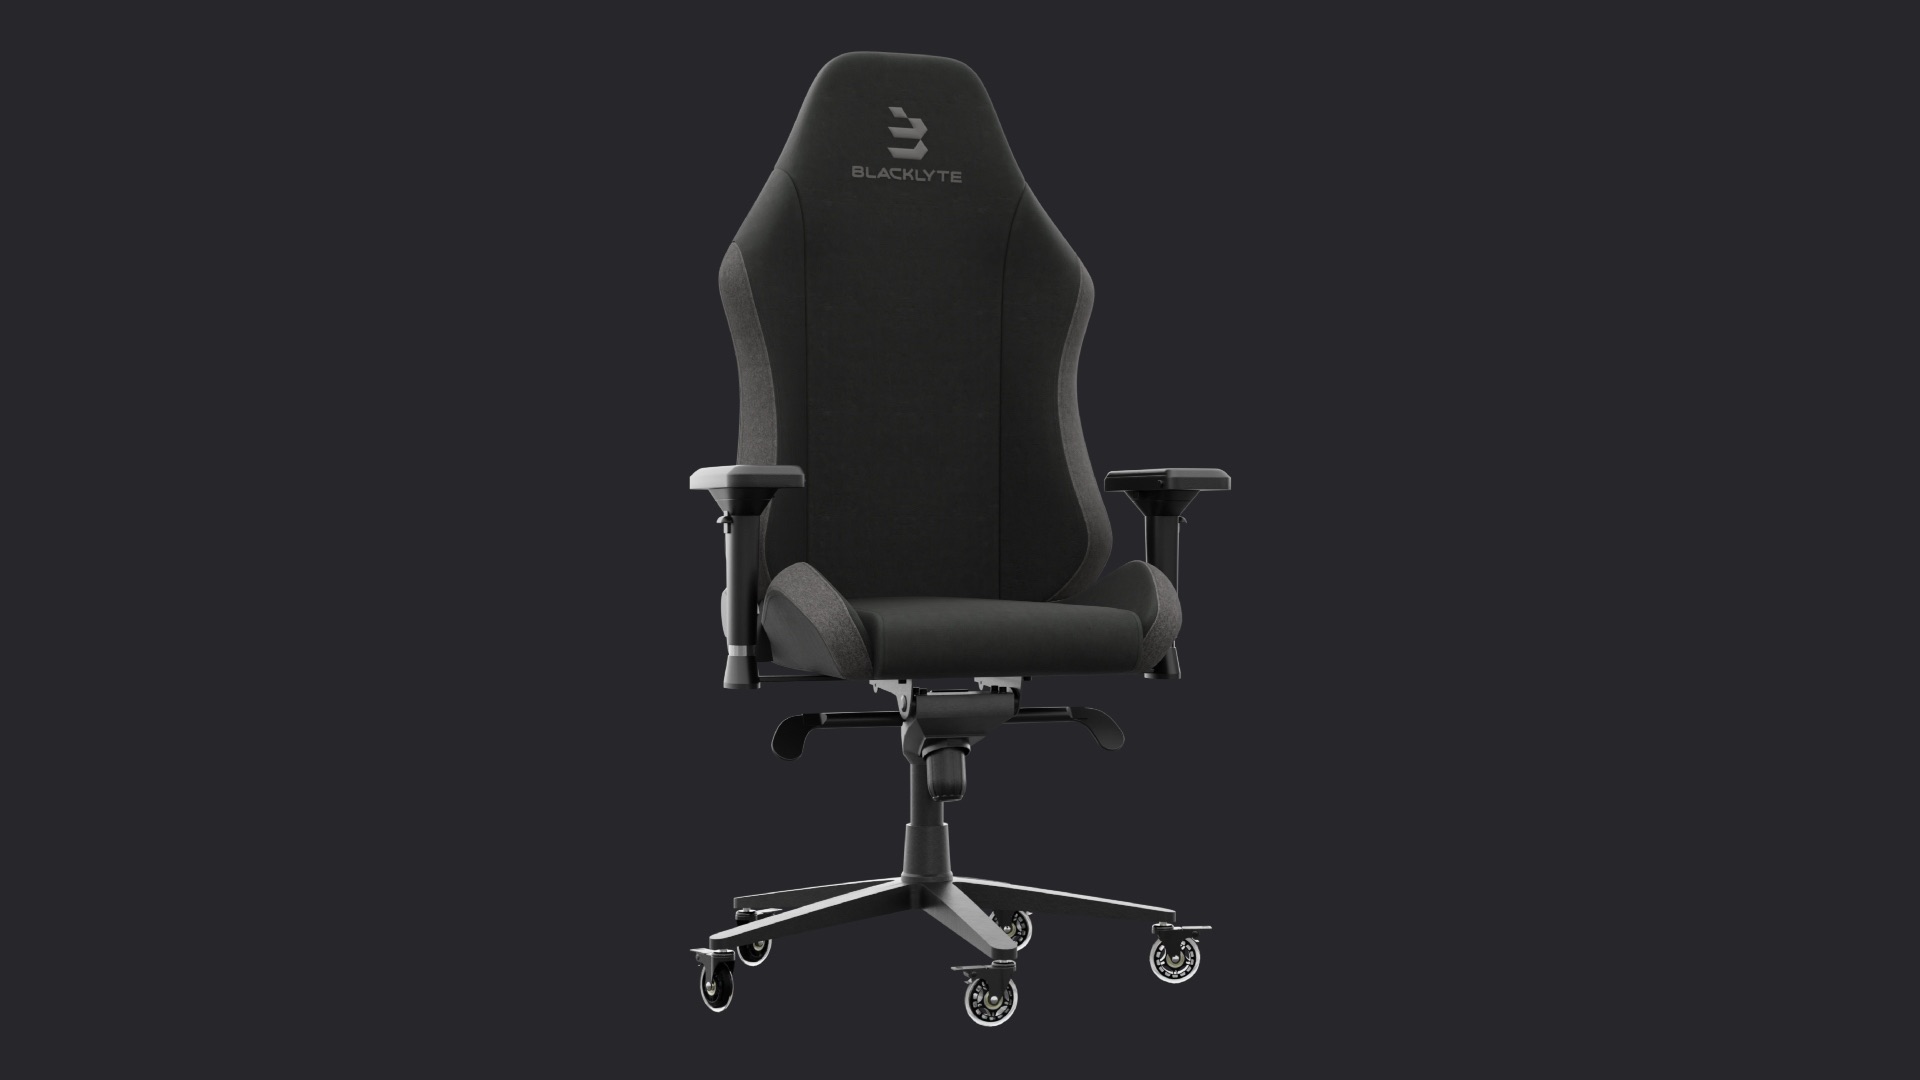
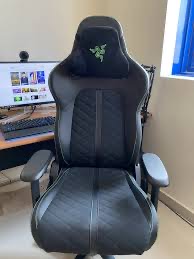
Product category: items_chair
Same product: no